.hack//G.U. Trilogy

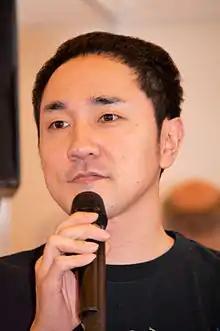
The OVA was directed by Hiroshi Matsuyama.

Hiroshi Matsuyama decided to create a film with CyberConnect2 ever since the making of the second ".hack//G.U." game. By May 2006, Matsuyama read articles in regards to how people reacted to the first ".hack/G.U." game impressed the animation. However, Matsuyama felt some were unable to play a 30-hour-long game based on comments of lacking the free time to the point fans wanted to watch a DVD with all the cutscenes in the game. Matsuyama related with many of these comments focused on lack of free time as well as difficulties with finishing lengthy games such as role-playing games. The team sought to combine all scenes from the trilogy in the OVA but only had 72 minutes. This proved difficult as there was no way the film would fit every scene. There were a total of 43 in the final product which were edited to fit the hardware of the PlayStation 3.